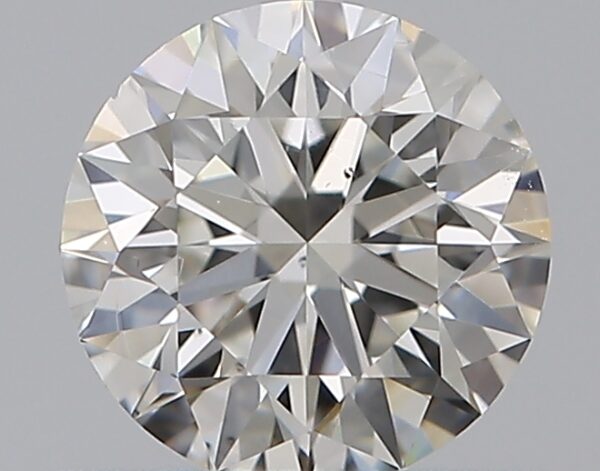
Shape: round
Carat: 0.5
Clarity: VS2
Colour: H
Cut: EX
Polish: EX
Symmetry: EX
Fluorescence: F
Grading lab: GIA
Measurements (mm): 5.05 x 5.08 x 3.17